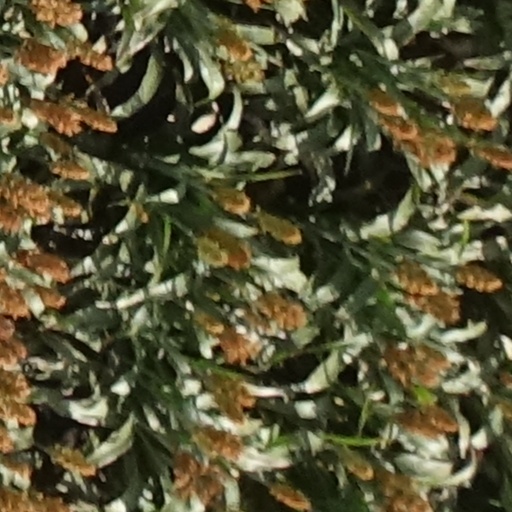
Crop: sorghum